Political positions of Rishi Sunak

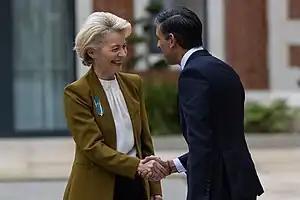
Ursula von der Leyen and Sunak in Windsor on 27 February 2023 to announce the finalised Windsor Framework agreement between the EU and UK

Sunak supported the Leave campaign during the 2016 United Kingdom European Union (EU) membership referendum. Speaking in 2022, Sunak said: "I voted for Brexit, I believe in Brexit." Sunak also said the UK would not be pursuing a relationship with the EU post-Brexit if the UK had to align with EU laws. In January 2023, Sunak confirmed intentions to remove EU legislation from the UK statute book that year, saying that it should be a "collective effort".